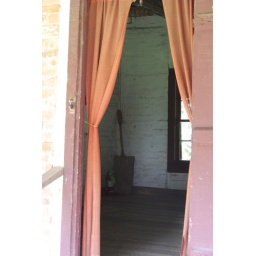
the doors were always red in the slave quarters in louisiana.